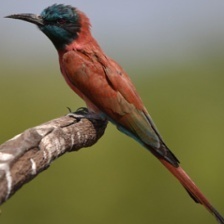
Species: CARMINE BEE-EATER
Scientific name: MEROPS NUBICOIDES
ImageNet parent category: bee_eater